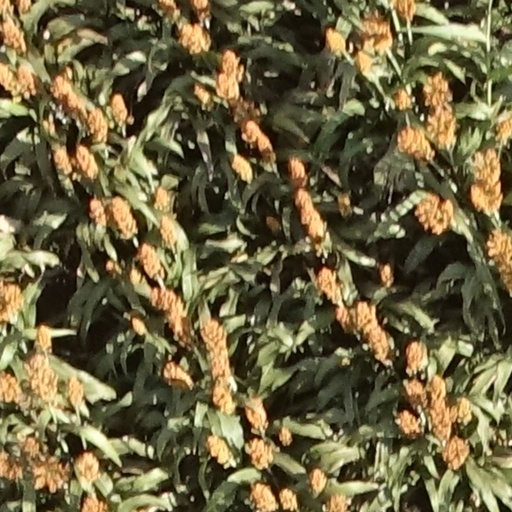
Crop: sorghum